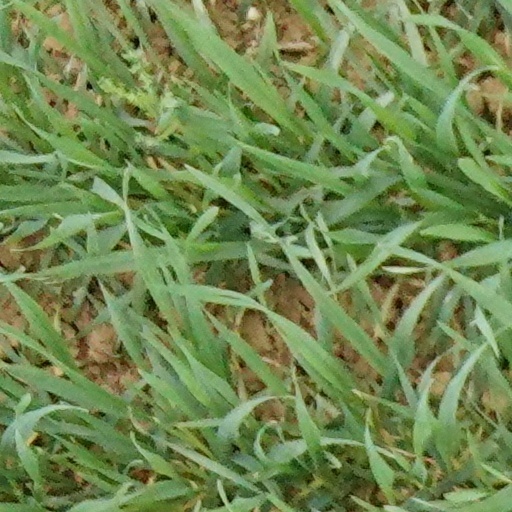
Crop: wheat